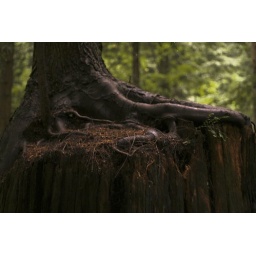
tree roots in north vancouver forest